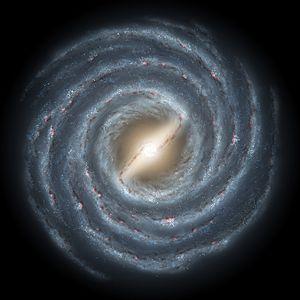
L’astronomie est la science de l’observation des astres, cherchant à expliquer leur origine, leur évolution, ainsi que leurs propriétés physiques et chimiques. Avec plus de 5 000 ans d’histoire, les origines de l’astronomie remontent au-delà de l’Antiquité dans les pratiques religieuses préhistoriques. L’astronomie est l’une des rares sciences où les amateurs jouent encore un rôle actif. Elle est pratiquée à titre de loisir par un large public d’astronomes amateurs.